Muzzle flash

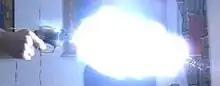
Muzzle flash of a revolver. Note the minor flash at the gap between cylinder and barrel.

Muzzle flashes create distinct signatures that can be located using infrared imaging technology. Technology is being developed to detect enemy muzzle flashes before the projectile reaches its target.